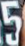
Number: 5